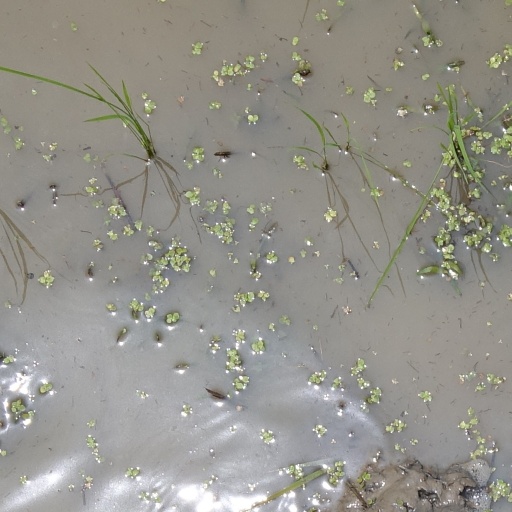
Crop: rice